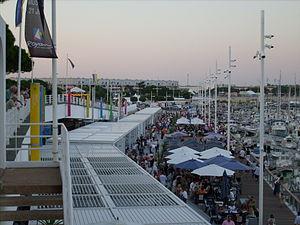
Voûtes du Port après rénovation, Royan
L’histoire de Royan commence au Néolithique, lorsque des hommes qui vivent de façon sédentaire commencent à occuper le site. Après les invasions germaniques, puis les attaques Vikings, Royan est un petit port de pêche siège de plusieurs prieurés au Moyen Âge. Sous domination anglaise pendant la guerre de Cent Ans, Royan devient une place forte protestante qui est assiégée et détruite par Louis XIII.